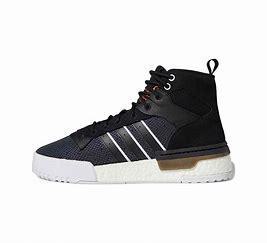
Brand: adidas
Model: originals Adidas Originals Rivalry Rm